Rules of netball

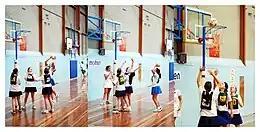
A junior netball game in Australia.

Only the goal attack and goal shooter are able to score goals directly, and this may only be done from the inside of the semicircle. The job of the goal defence and goal keeper is to block the goal attack and goal shooter from shooting; however, they must be three feet or more away from the landing foot of the shooter, otherwise it is called an obstruction. In this penalty situation, the goal keeper or goal defence must stand by the shooter's side for a penalty pass or shot, and must remain out of play until the ball is thrown. A ball that passes through the hoop, but has been thrown either from outside the circle or by a player other than the two shooters, is deemed a "no goal". Furthermore, a shooter (GA or GS) may not shoot for a goal if a "free pass" has been awarded for an infringement such as stepping, offside, or using the post.